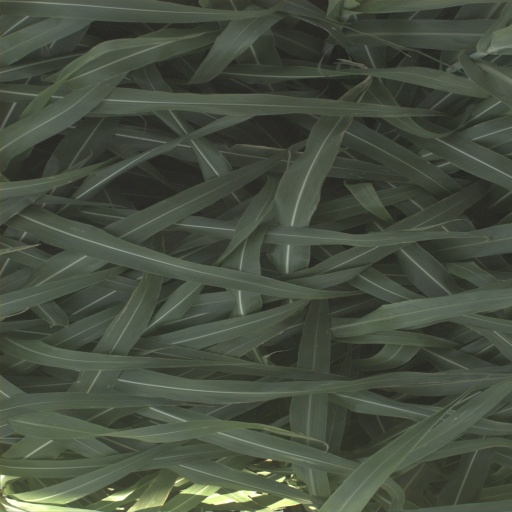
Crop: sorghum